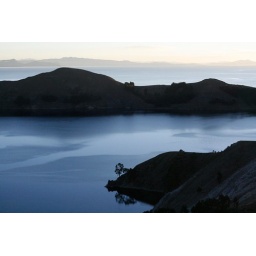
I love the little tree down below reflected in the water